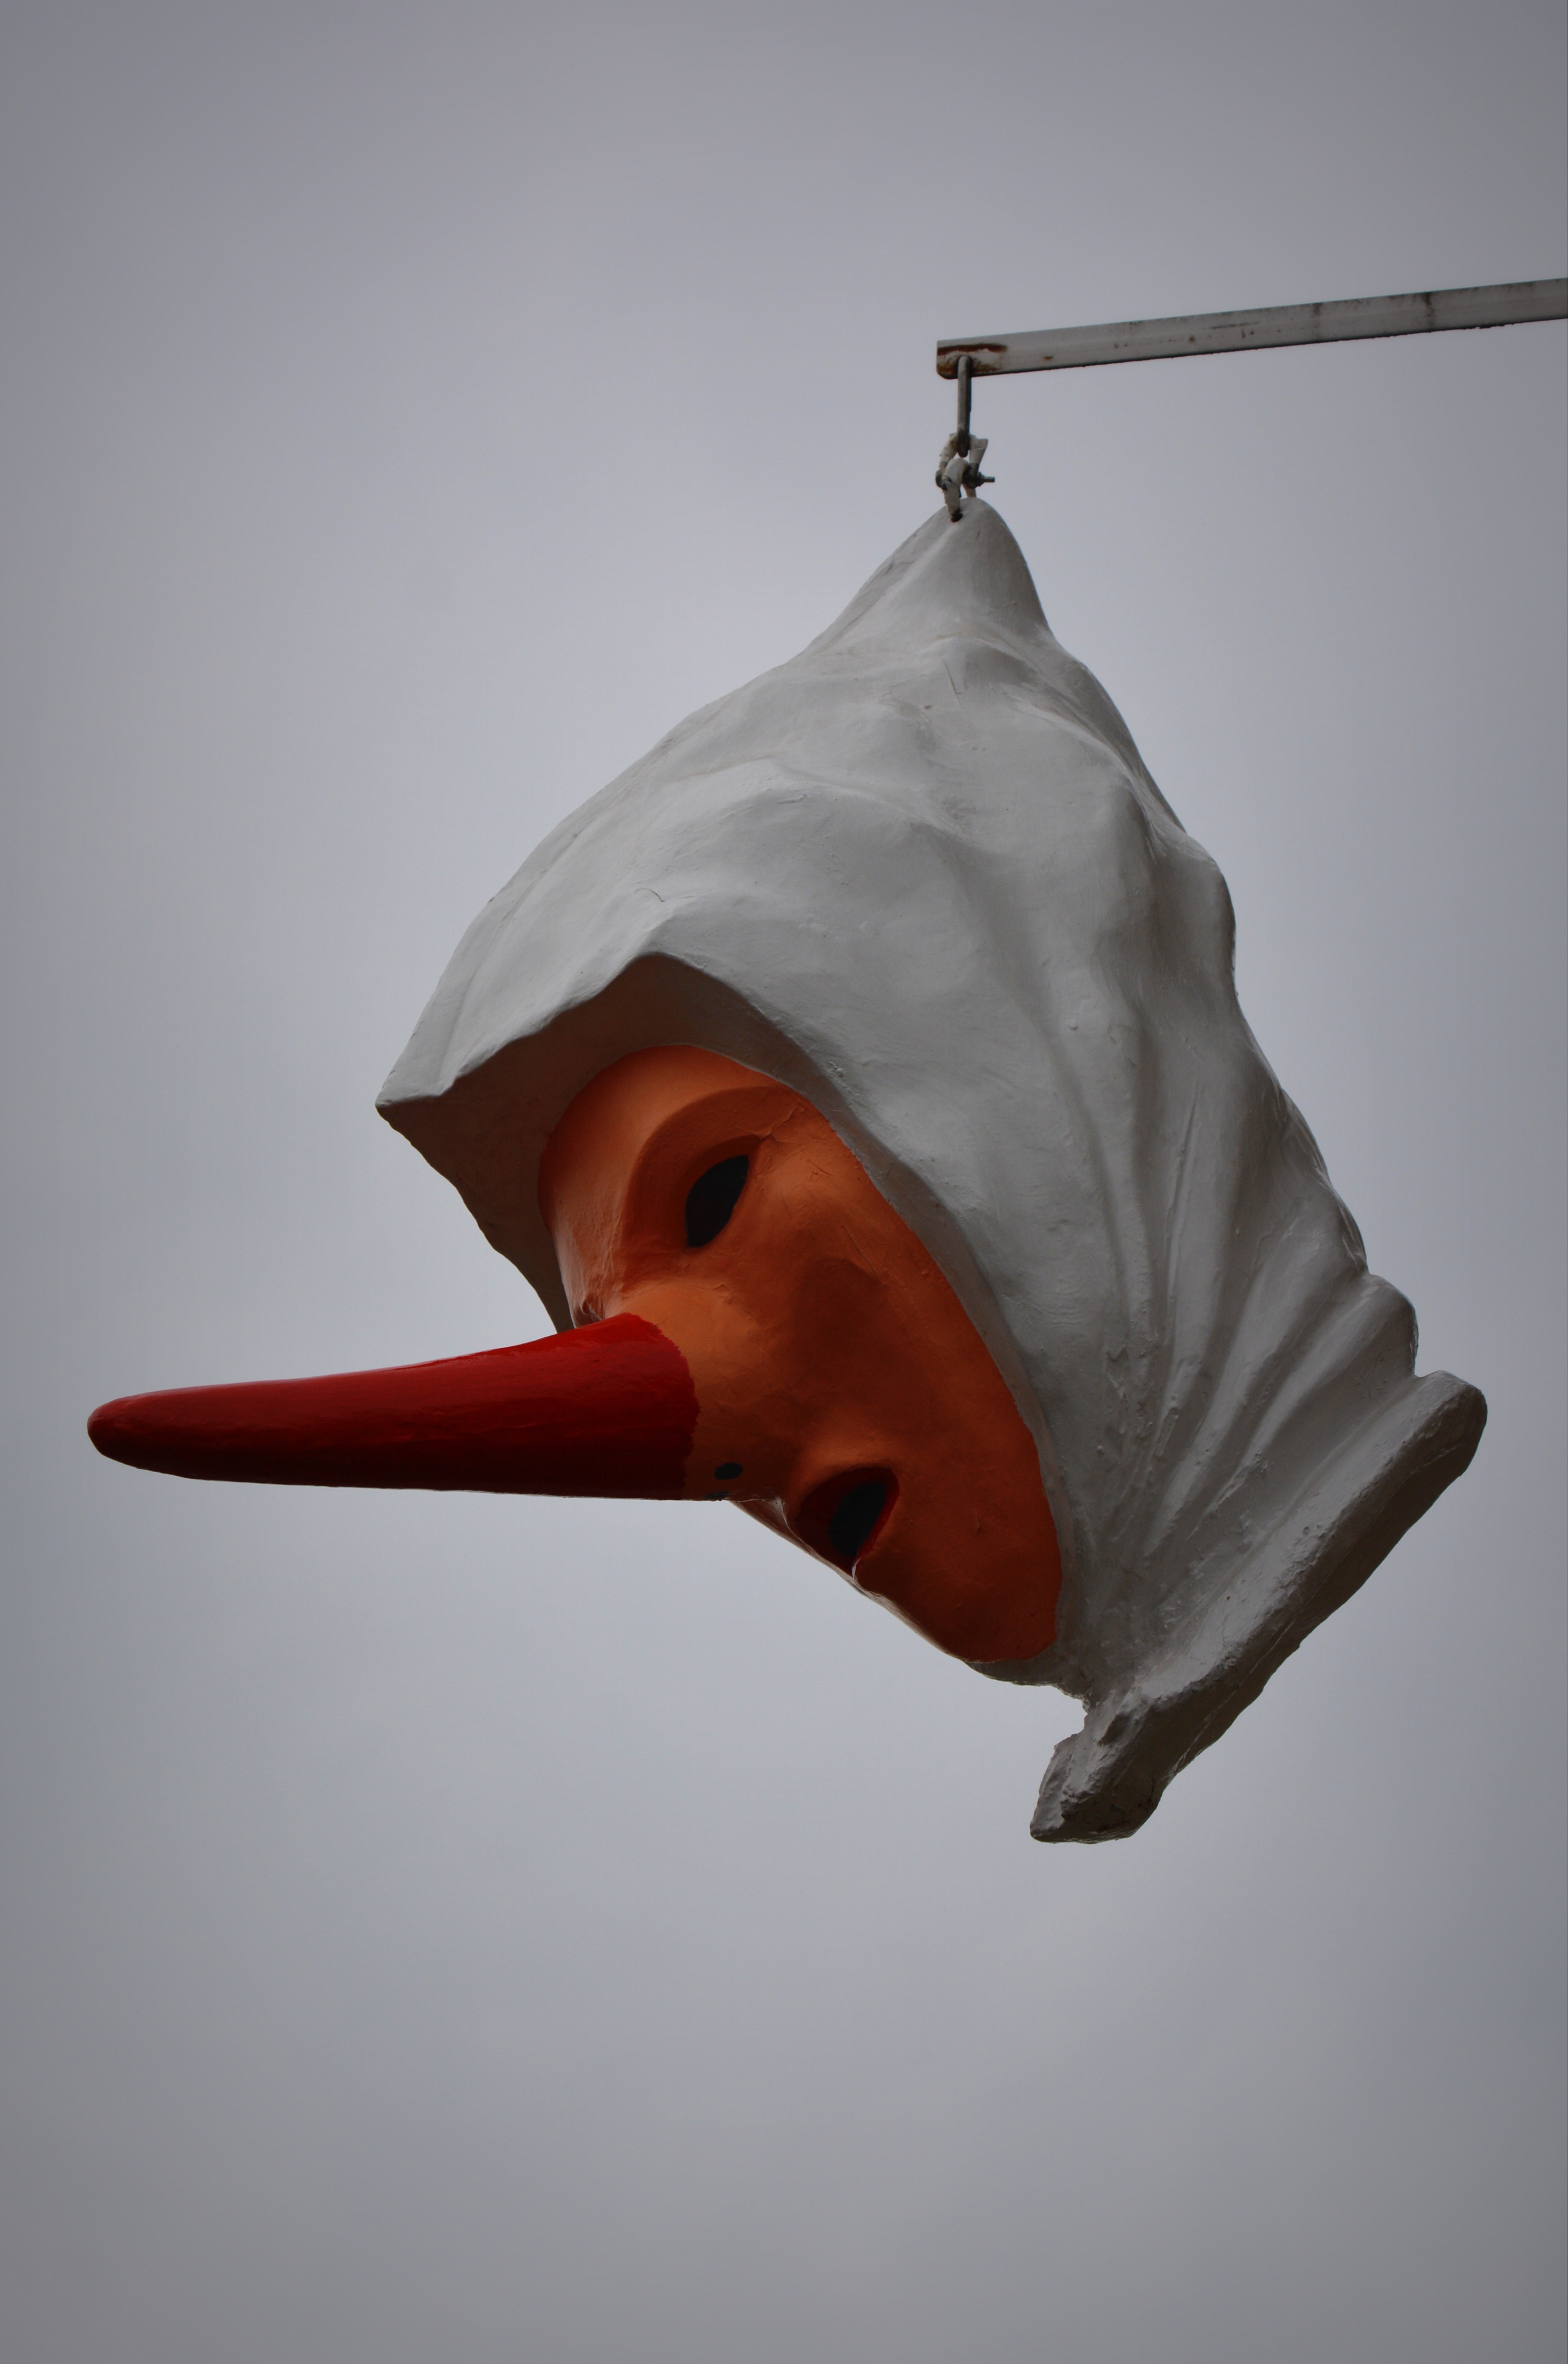
bird, wing, white, red, carnival, color, hat, clothing, lighting, sculpture, art, mask, illustration, head, stavelot, laetare, blancs moussis